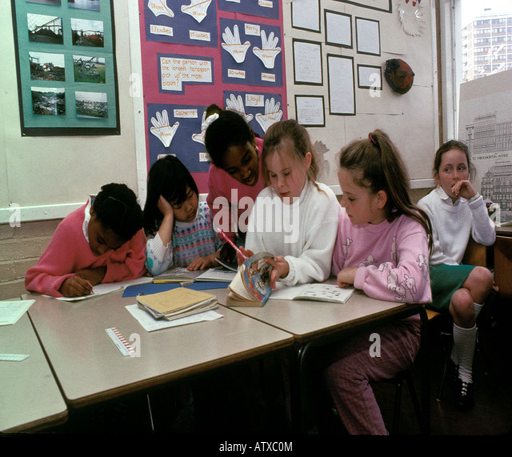
a group of girls at primary school working together on a project leaving girl left out of the group